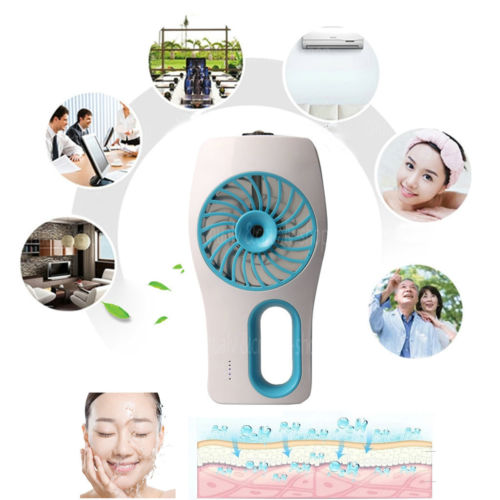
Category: fan